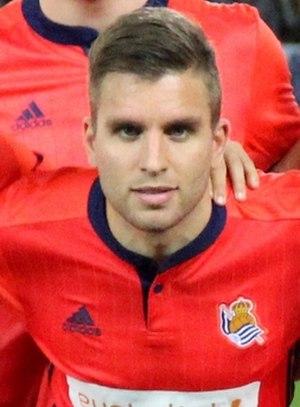
Kévin Rodrigues, né le 5 mars 1994 à Bayonne, est un footballeur international portugais qui évolue au poste de défenseur latéral gauche au CD Leganés. Il possède également la nationalité française.